Eugene Stoner

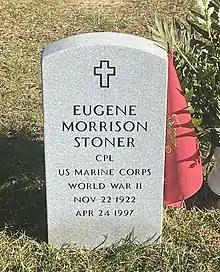
Eugene M. Stoner's grave marker at Quantico National Cemetery, Quantico, Virginia.

Eugene Stoner died of cancer at the age of 74 on April 24, 1997, and was interred in the Quantico National Cemetery, Quantico, Virginia.